Who's Boss?

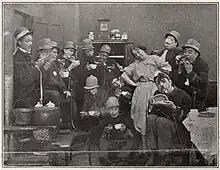
Publicity still with the cast of "Who's Boss?"

Who's Boss? is a 1914 silent comedy film featuring Oliver Hardy.